Newbie Junction Halt railway station

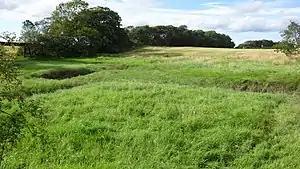
View towards the site of Newbie Junction

Newbie Junction Halt railway station was a railway station in Dumfries and Galloway, Scotland. It was located just west of Annan on the old Glasgow and South Western Railway main line and briefly served workers employed 0.5 mile or 800 metres away at the Cochran & Co. Boiler factory and the Newbie Brick and Tile Works at Newbie. The Newbie Siding branched off near the halt and was accessed from the west.